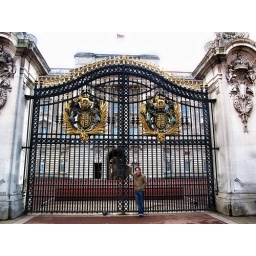
so this is my london summer house...just ask the guys in red coats with bear hats.